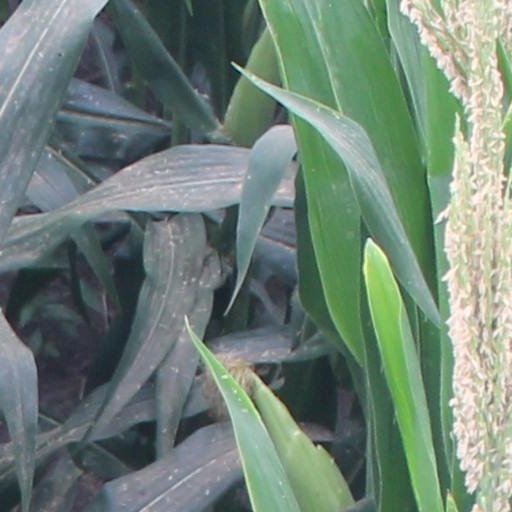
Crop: maize; corn